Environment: real
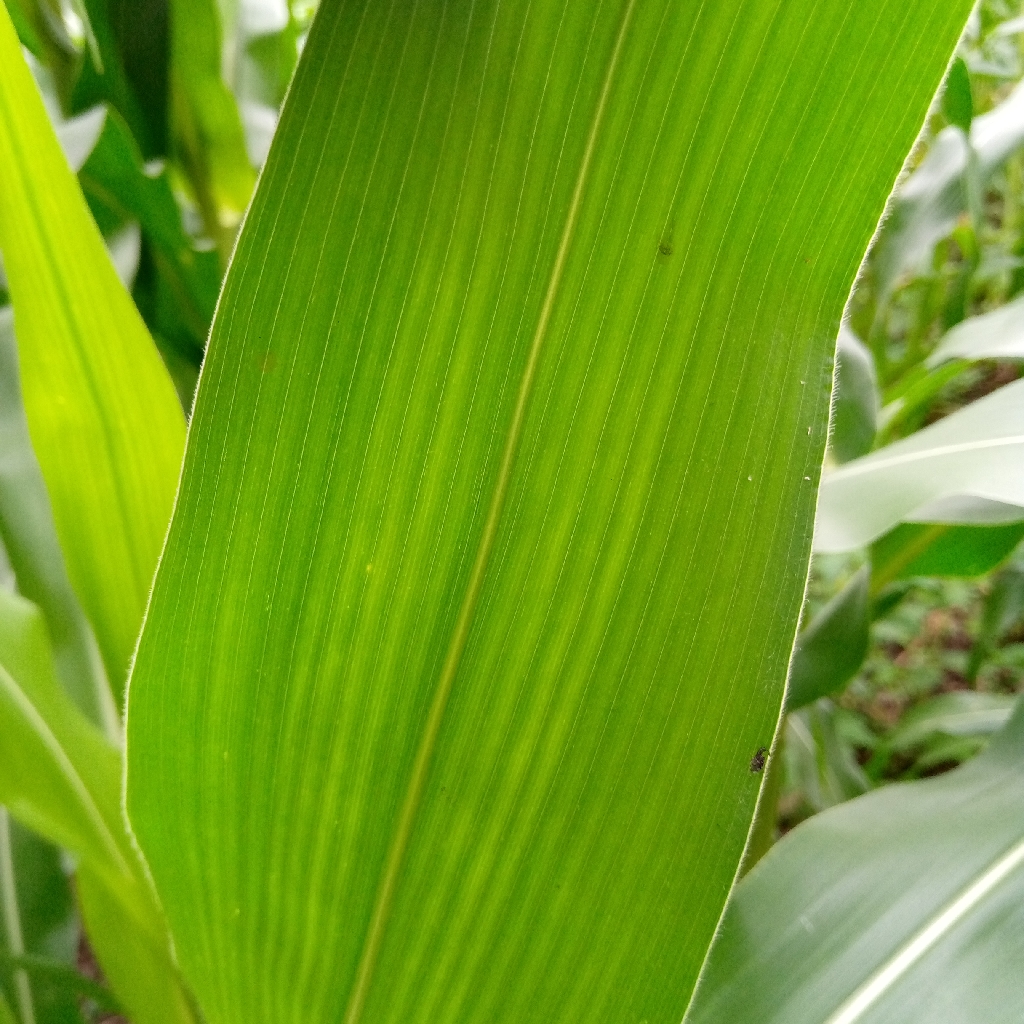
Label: healthy